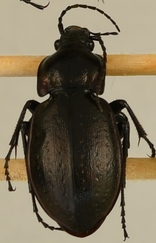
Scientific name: Carabus nemoralis
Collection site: UNDERC Site (UNDE), plot UNDE_017